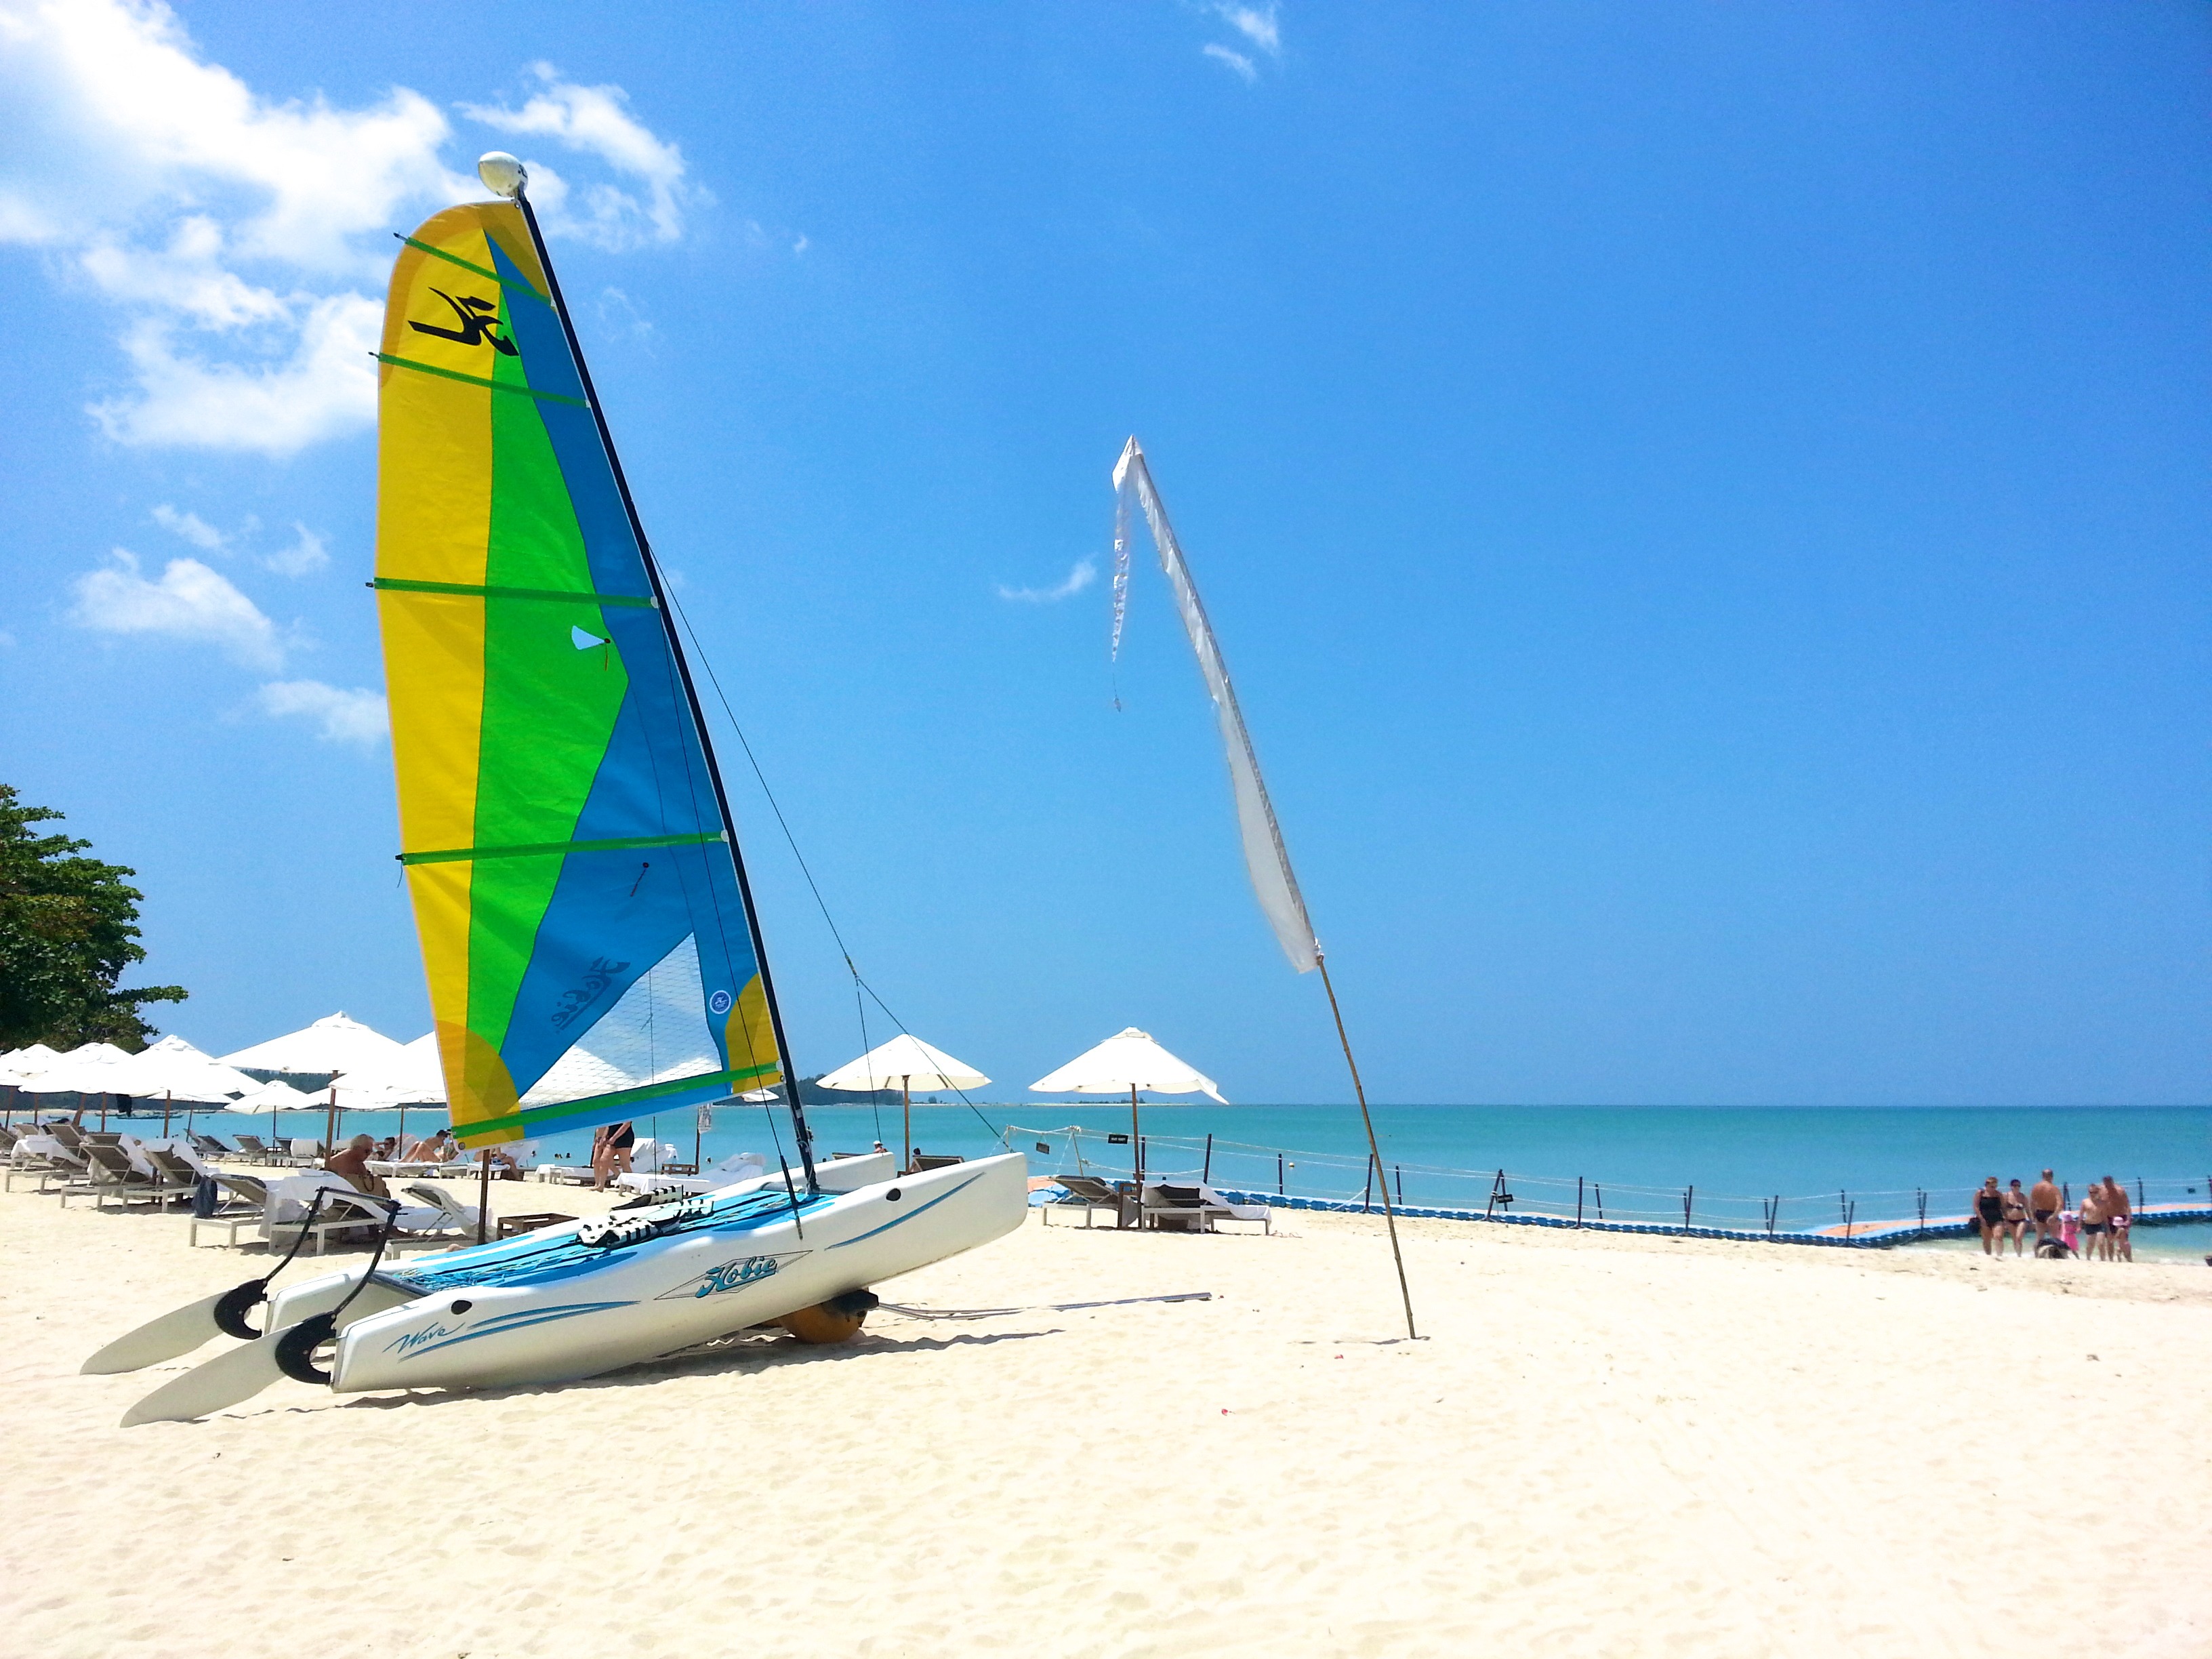
beach, sea, nature, boat, wind, summer, vacation, travel, vehicle, mast, sailing, holiday, lagoon, sailboat, thailand, white sand, sail, caribbean, catamaran, phuket, vocation, khao lak